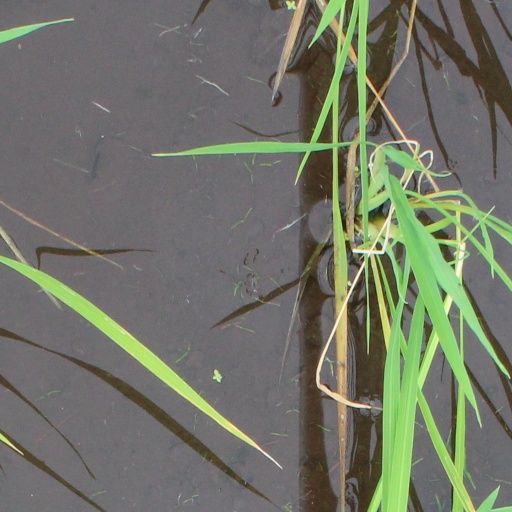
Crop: rice